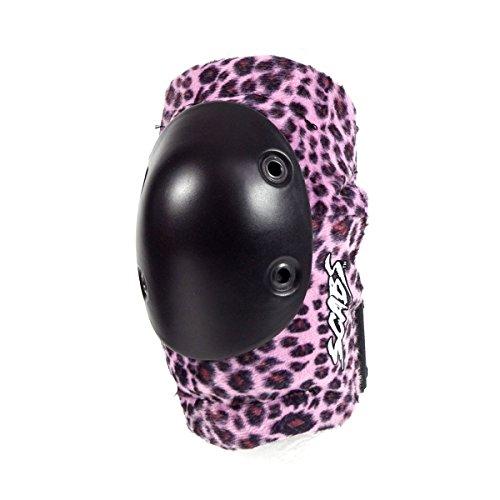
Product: Smith Safety Gear Leopard Elbow Pads
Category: Sports & Outdoors | Outdoor Recreation | Skates, Skateboards & Scooters | Skateboarding | Protective Gear | Elbow Pads
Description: Ideal for Skateboarding Roller Derby Inline Skating BMX.
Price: $47.95
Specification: Shipping Information: View shipping rates and policies|Domestic Shipping: Item can be shipped within U.S.|International Shipping: This item is not eligible for international shipping.  Learn More|ASIN: B00PUDRFGO|Item model number: 843933080905-P|    #150    in Skate & Skateboarding Elbow Pads